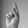
ASL letter: K